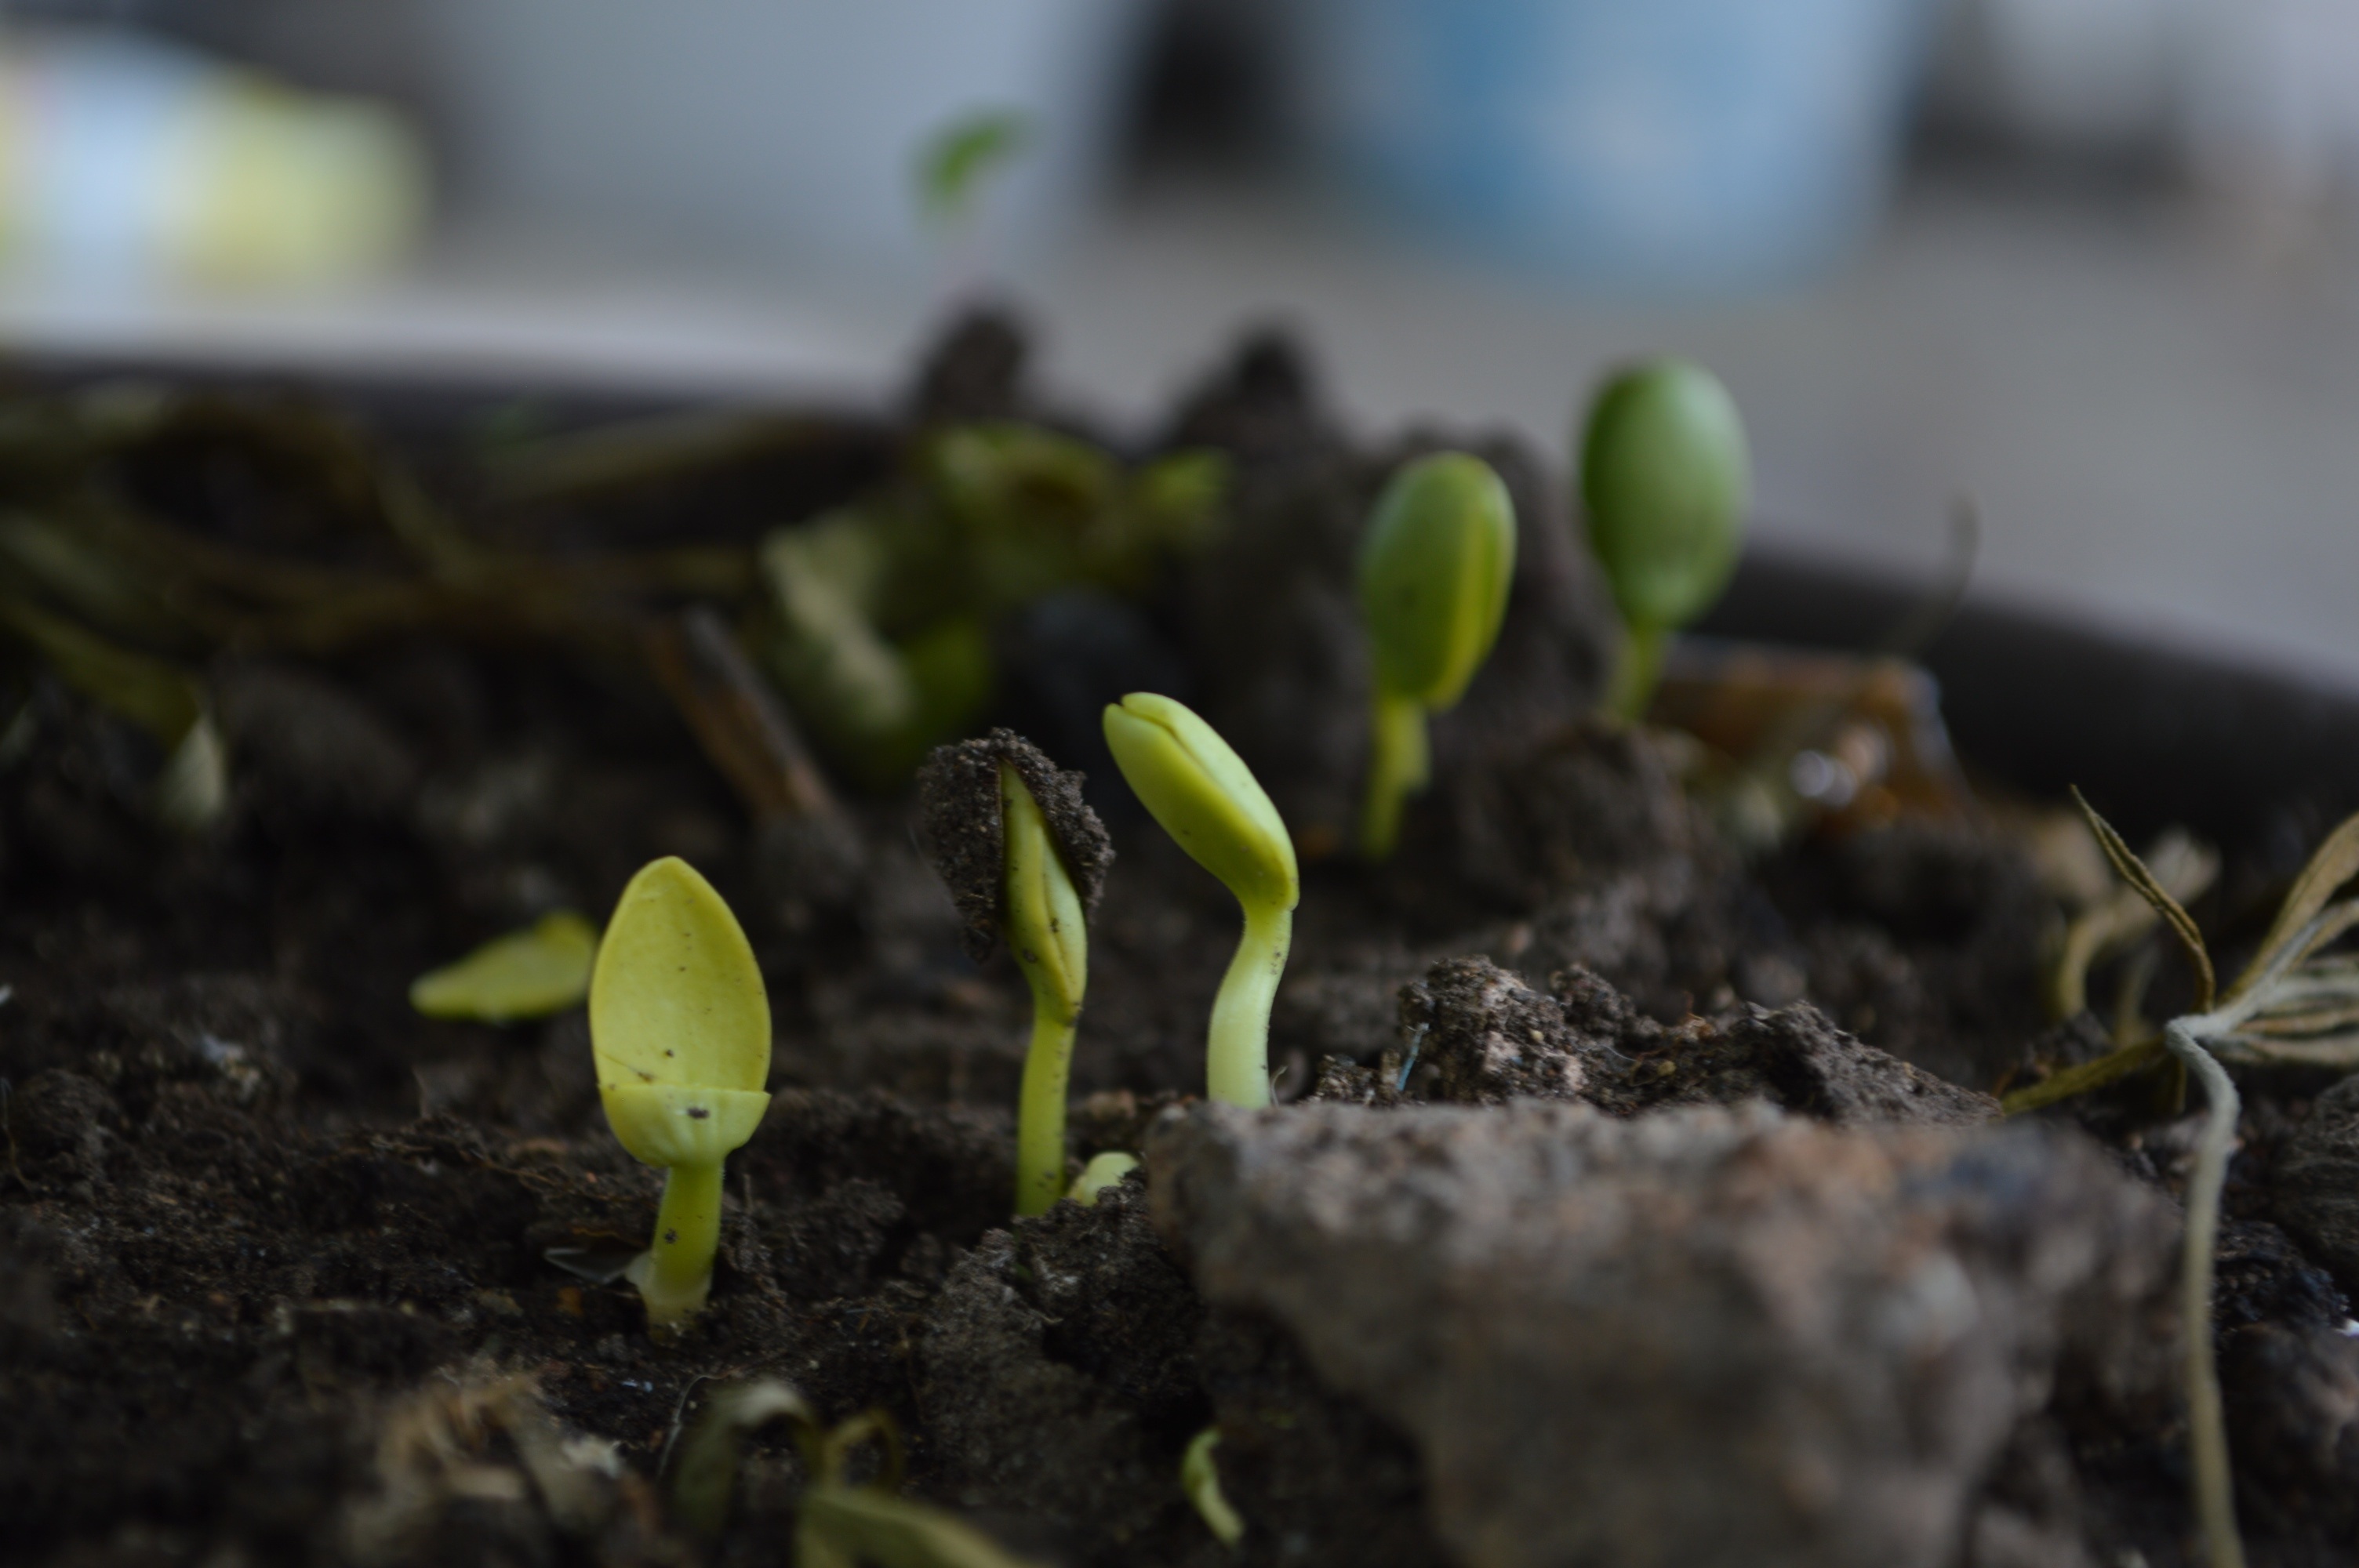
nature, plant, leaf, flower, food, green, produce, vegetable, soil, botany, agriculture, garden, flora, close up, earth, compost, moisture, born, macro photography, flowering plant, grown up, land plant